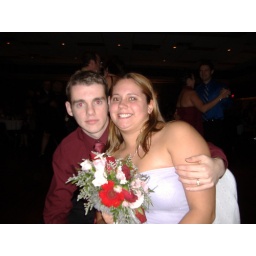
I have a monkey face in that pic! lol